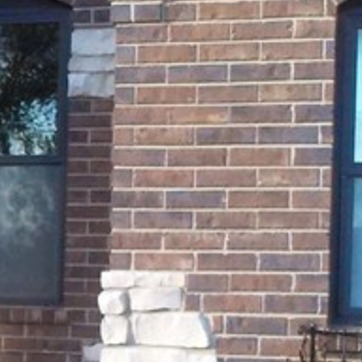
Material: brick